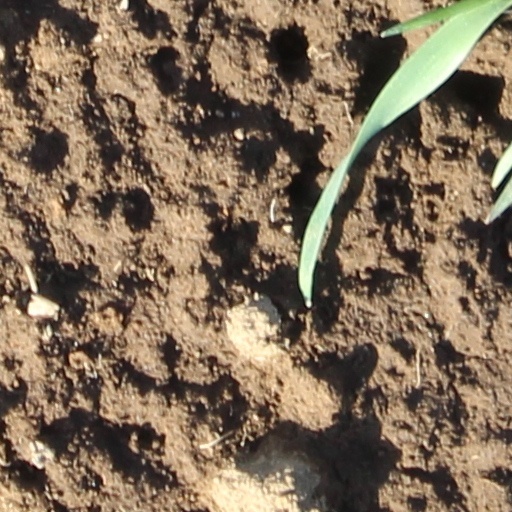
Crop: wheat